Nikah (film)

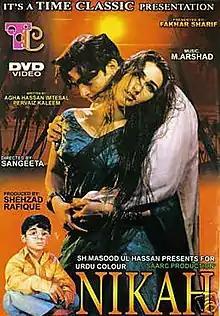

Nikah (Urdu: ) is a 1998 Pakistani romantic drama film and a remake of the 1977 film "Aina". The film is directed by Sangeeta and produced by Shahzad Rafique. Reema won the Best Actress Nigar Award for her role in the movie.